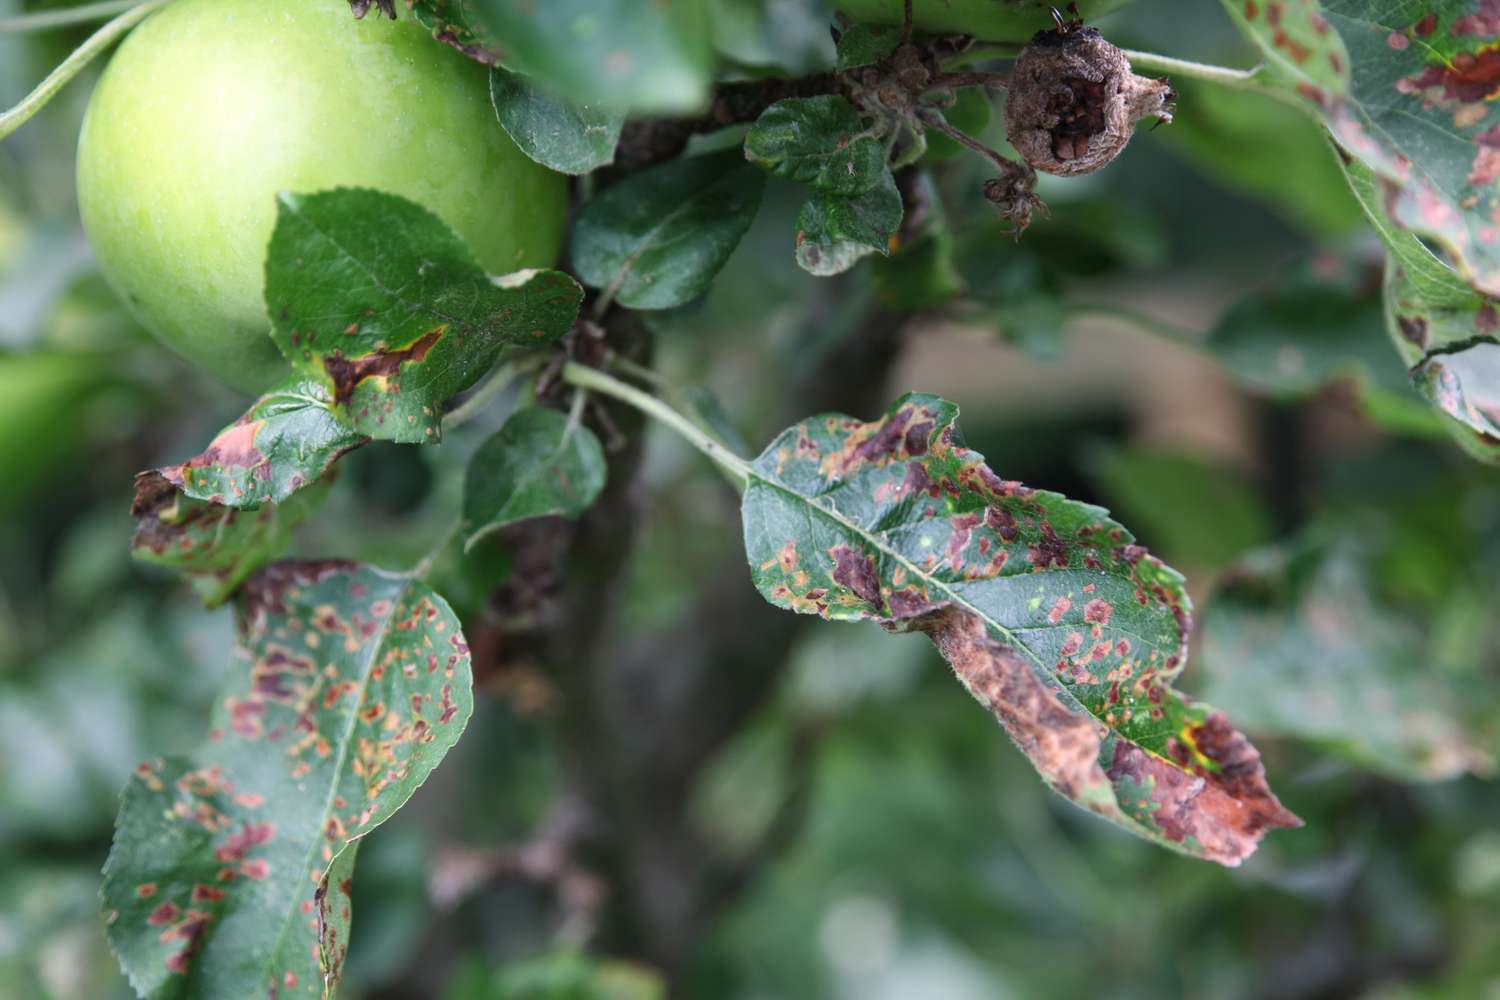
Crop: apple
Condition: scab